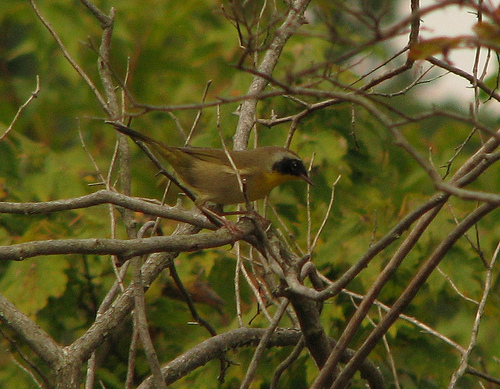
the bird is tank with a black eye patch and yellow belly.
this is a grey bird with a yellow breast and a black eye ring.
bird has brown body feathers, brown breast feathers, and brown beak
this bird is brown with black near its eyes and has a long, pointy beak.
this bird has a brown back, a black cheek patch, and two brown feet
this bird is brown with green and has a very short beak.
this brown colored bird is small and thin with a long tail.
this is a small brown bird with a black cheek patch and a thin, sharp bill.
this bird is brown with a brown belly and a black cheek patch.
this bird has wings that are brown and has a white belly
Species: Common Yellowthroat